William W. Mackall

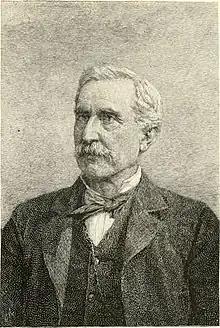

William Whann Mackall (January 18, 1817 – August 12, 1891) was a Seminole Wars veteran, Mexican–American War veteran and Confederate States Army brigadier general during the American Civil War. He was a United States Army officer for 24 years before he resigned his commission in order to join the Confederate Army. After the Civil War, he was a farmer in Fairfax County, Virginia.